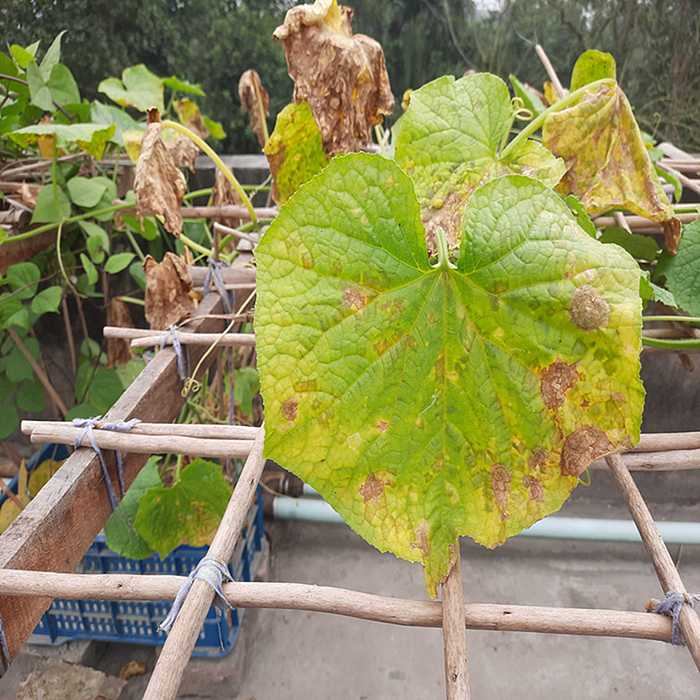
Plant: Cucumber
Label: Anthracnose lesions